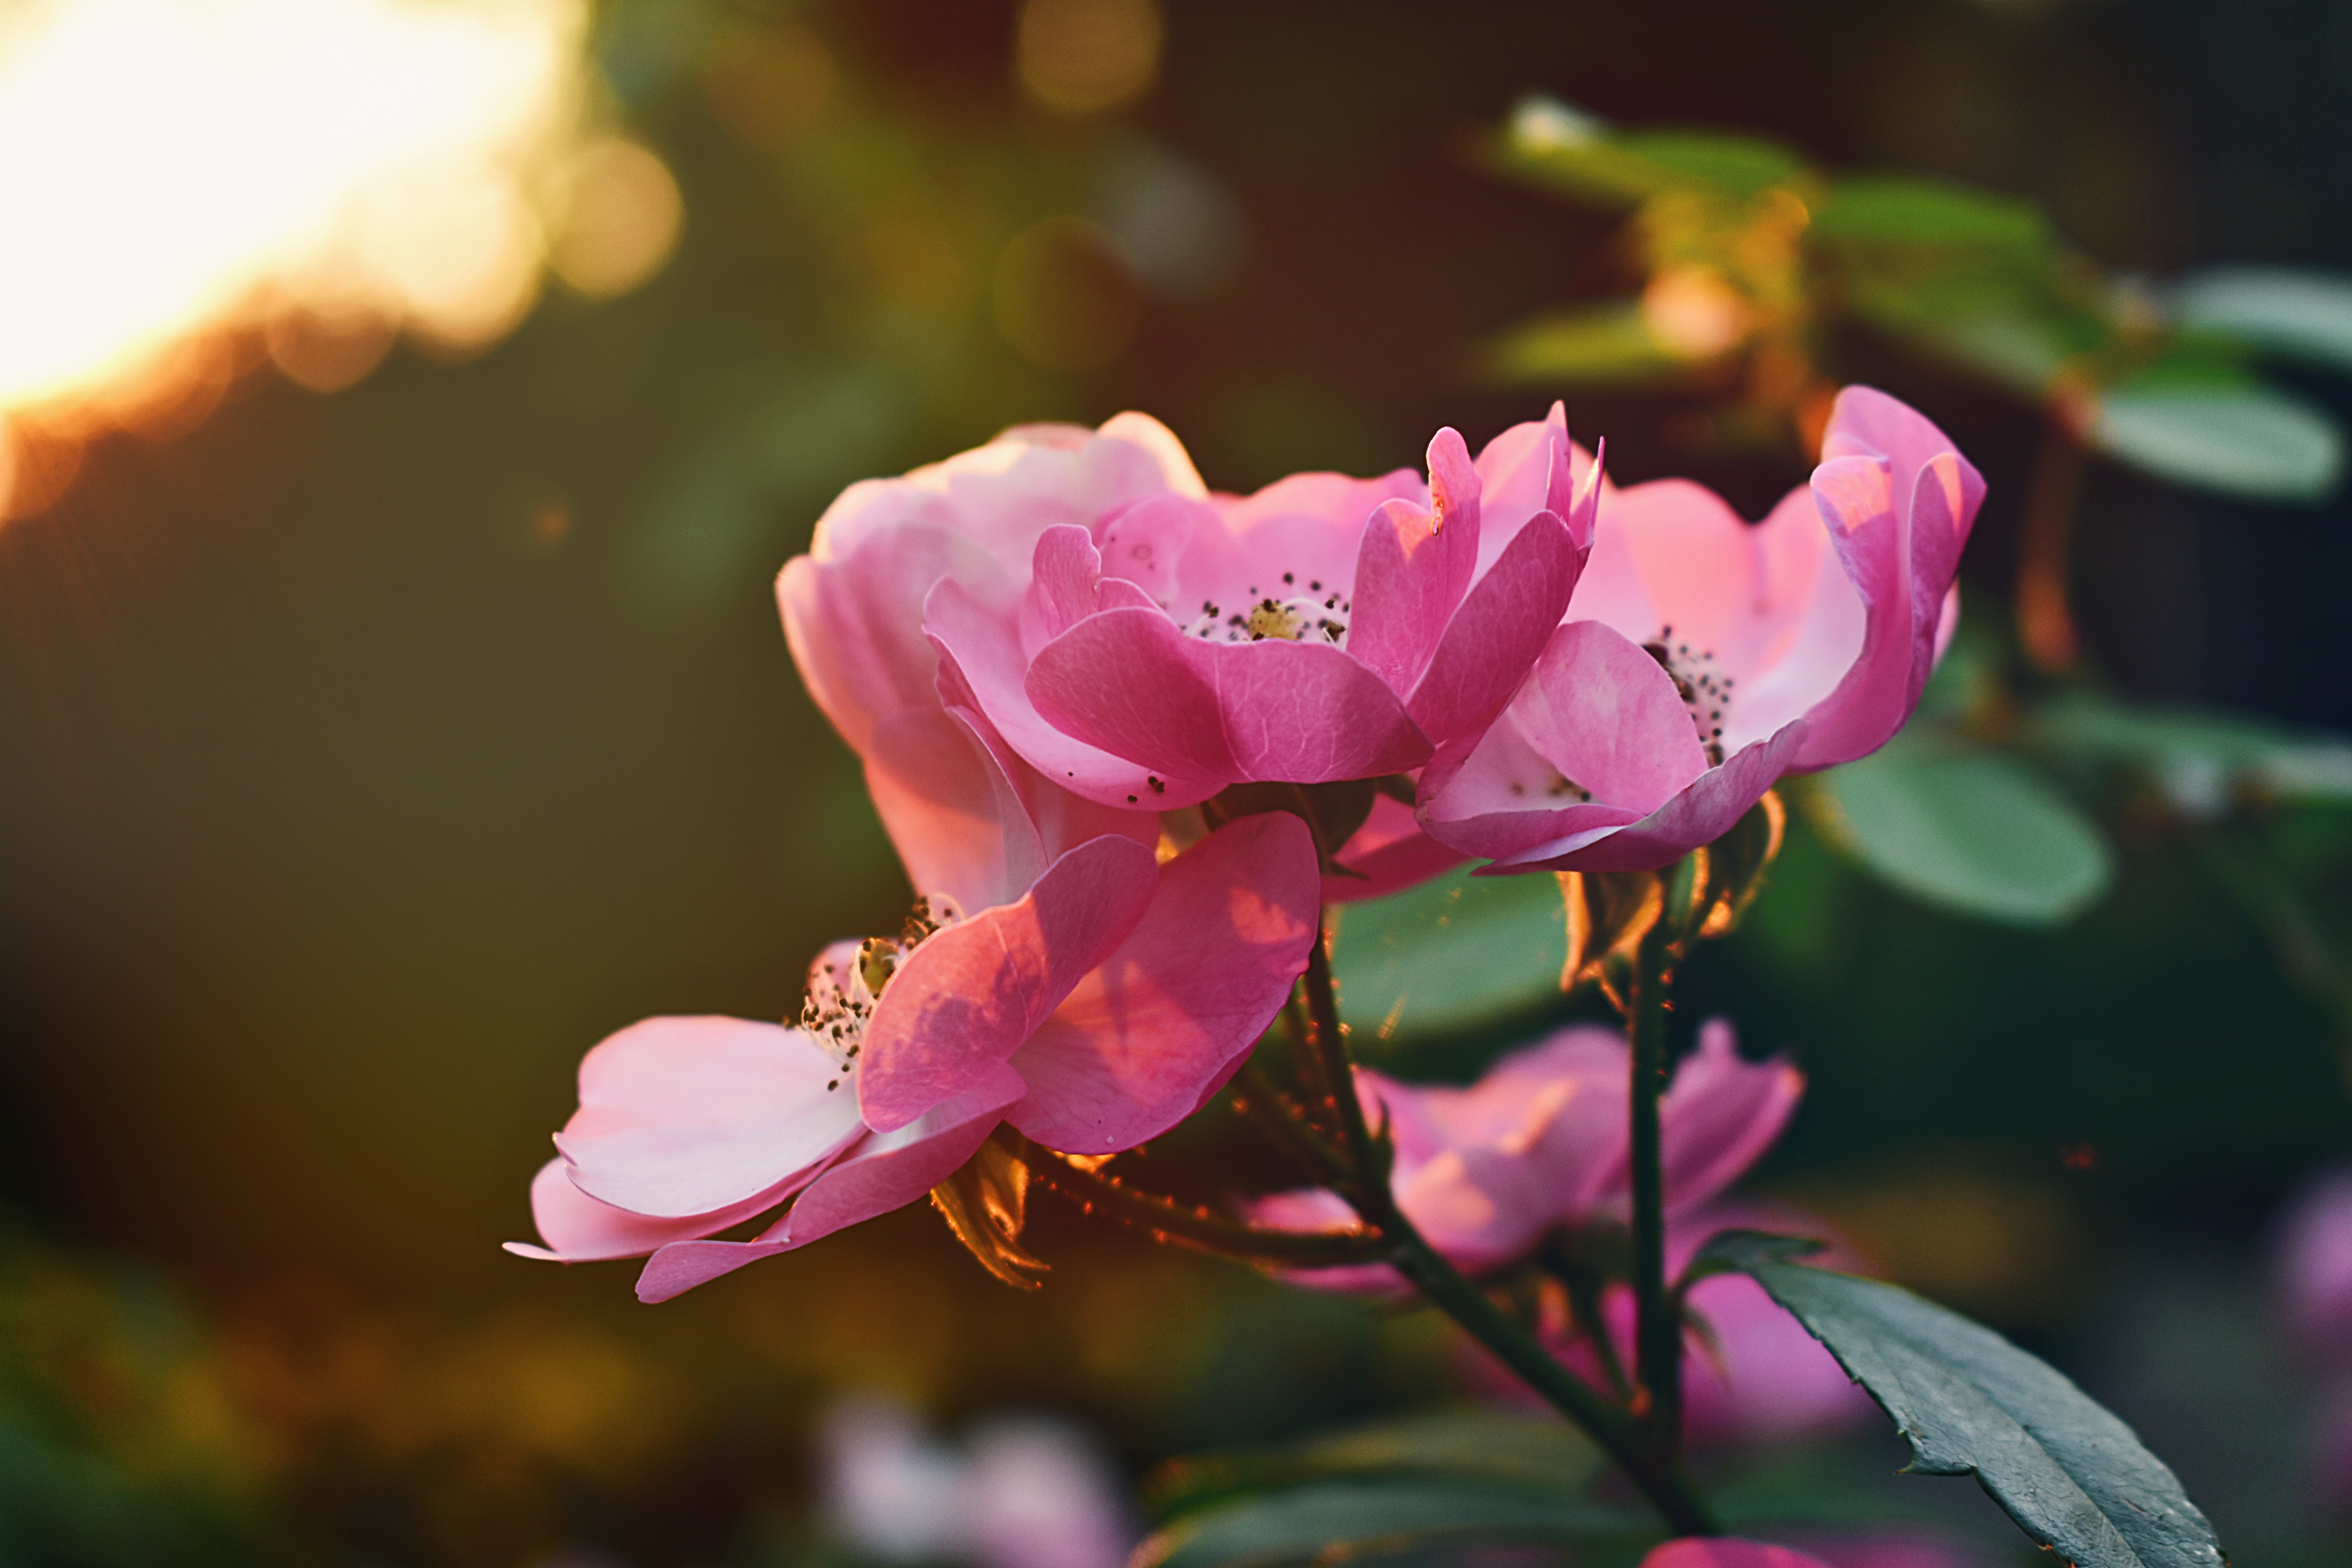
flower, flowering plant, pink, petal, plant, spring, botany, branch, rose family, garden roses, tree, blossom, rose, macro photography, plant stem, rose order, wildflower, rhododendron, perennial plant